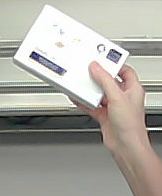
Product: dove_soap